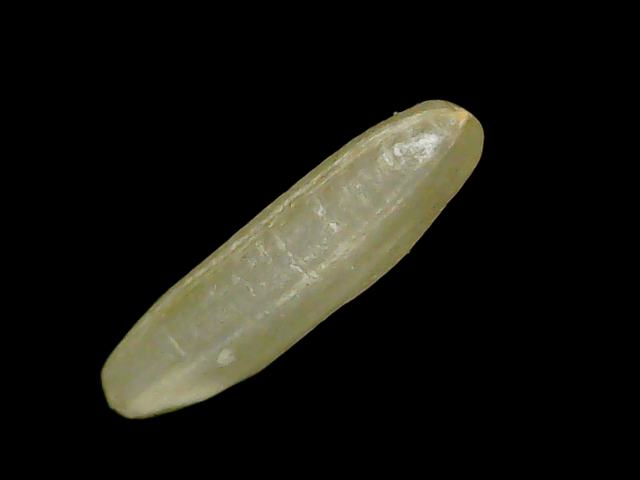
Rice variety: Binadhan21